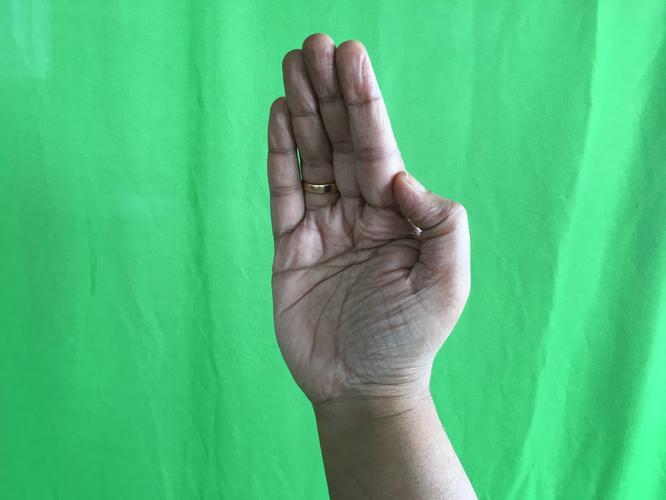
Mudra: Sarpasirsha
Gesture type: single_hand